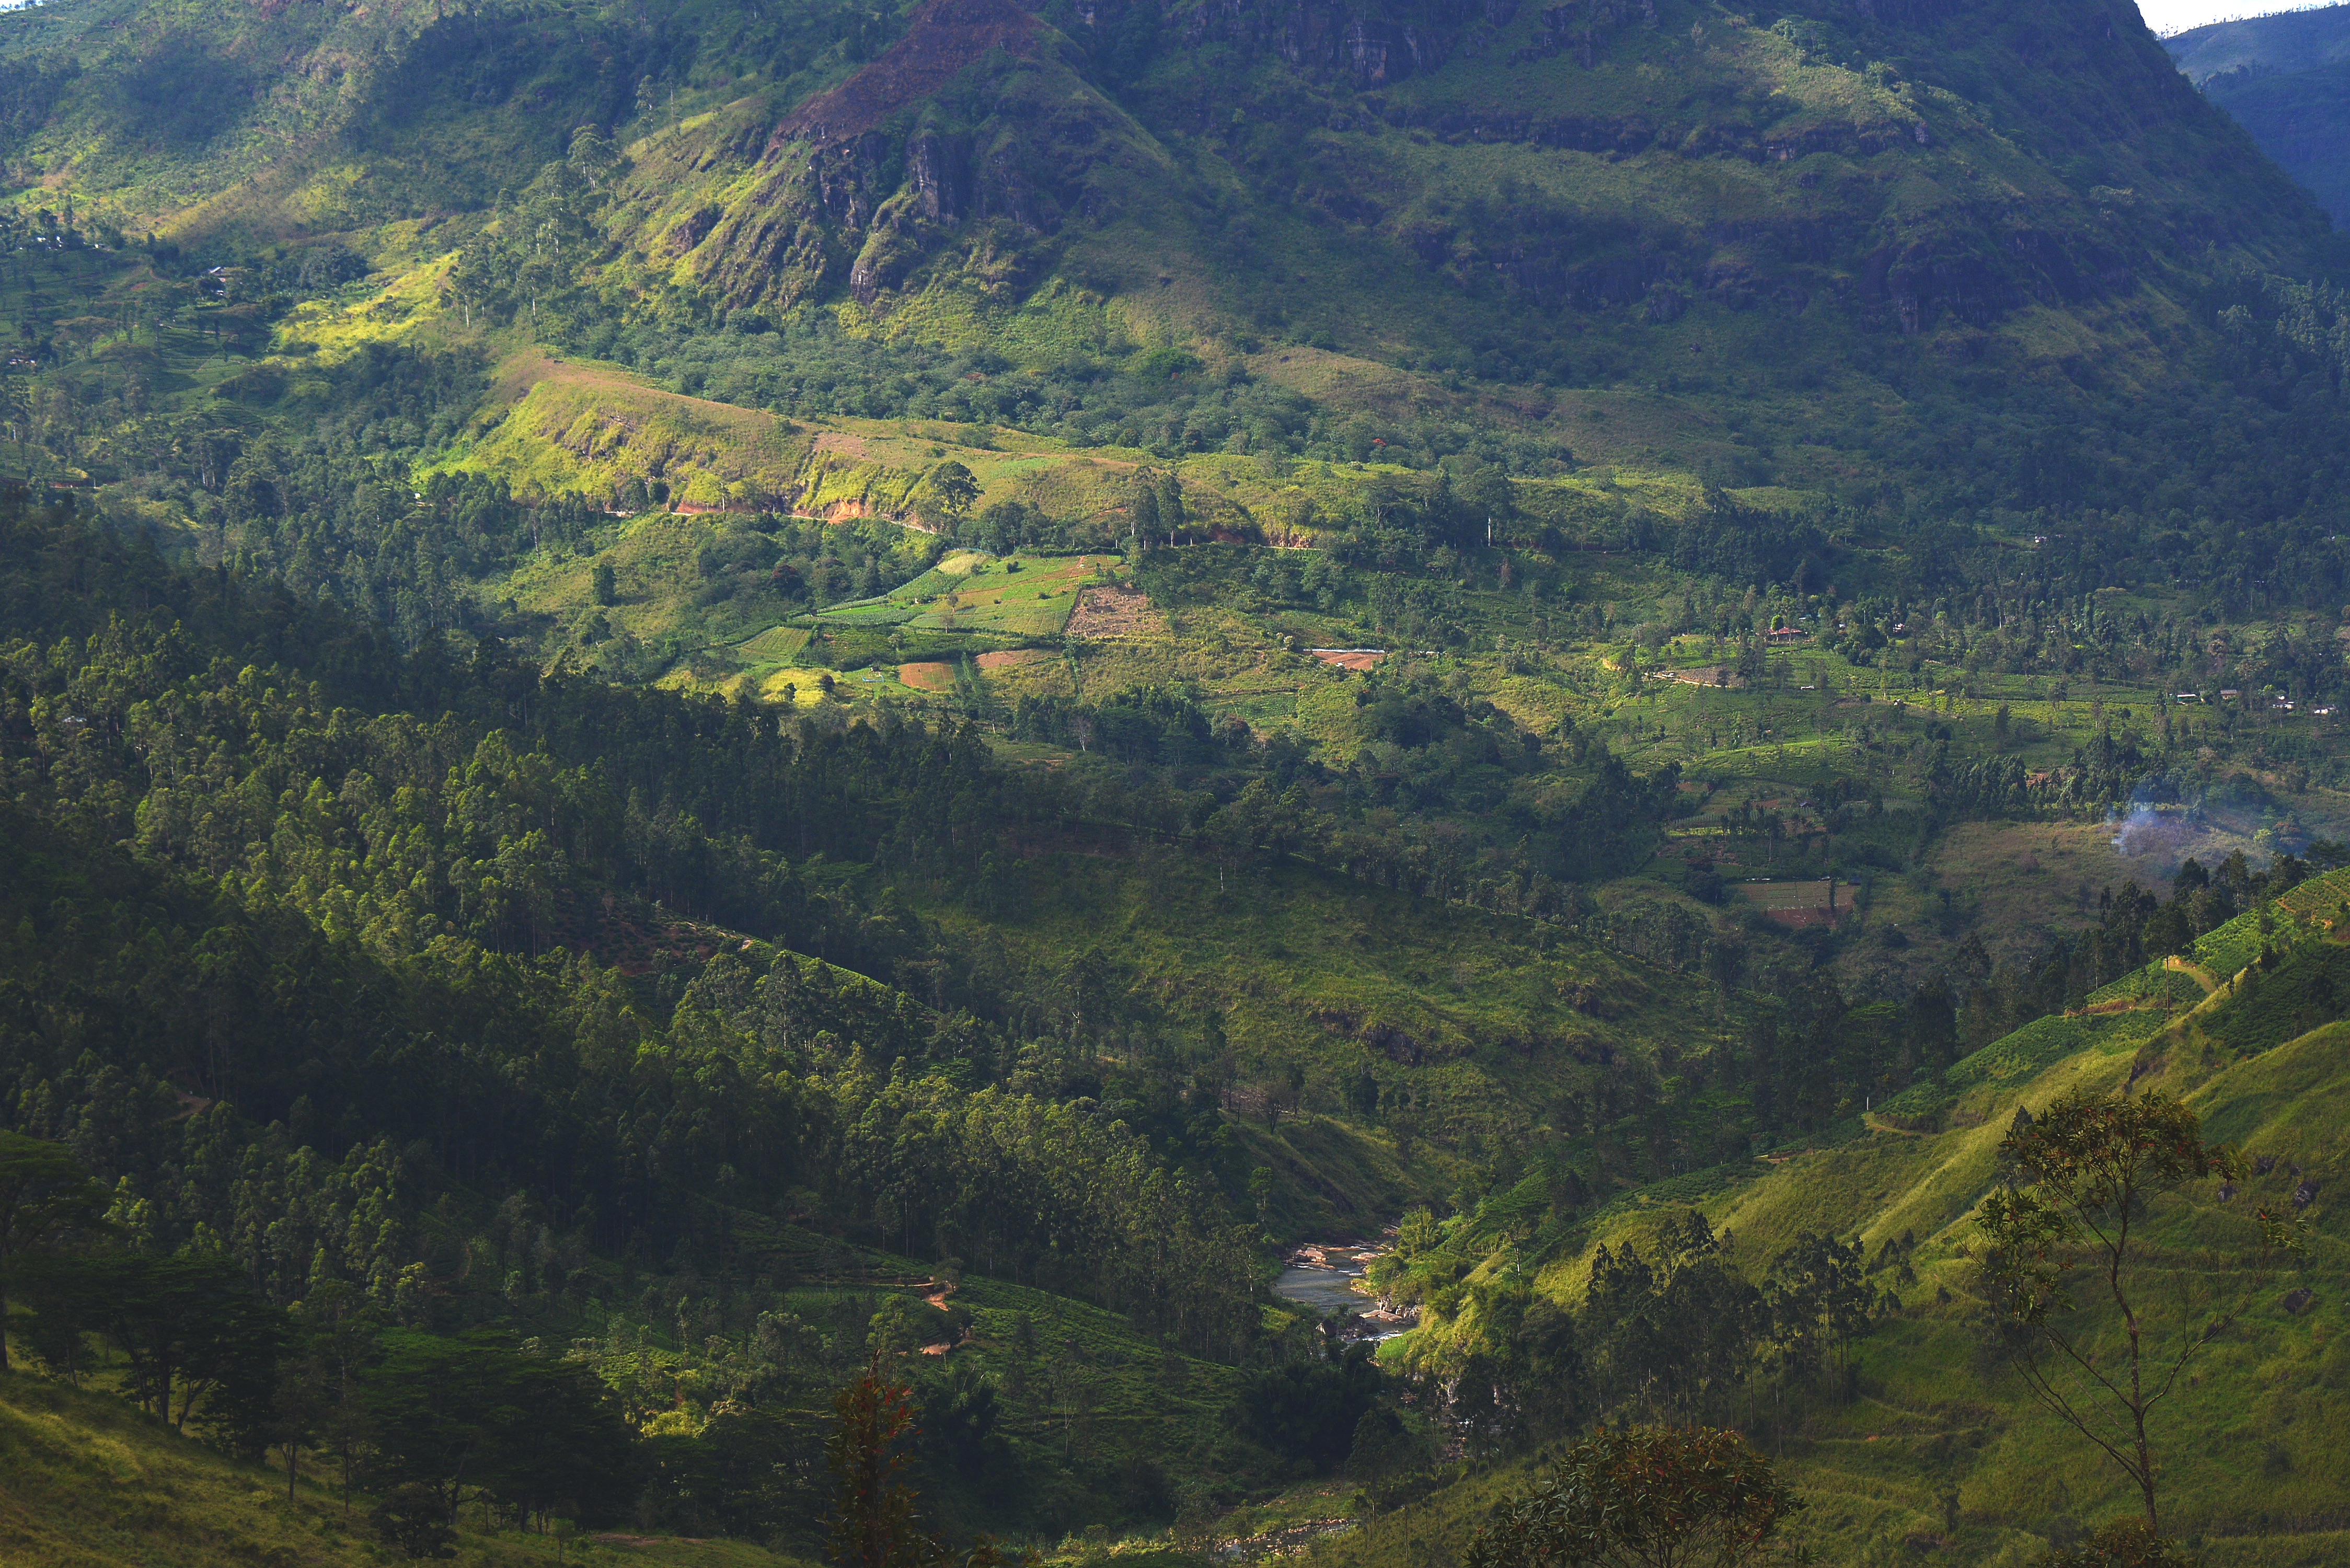
landscape, tree, forest, wilderness, mountain, hill, valley, mountain range, autumn, highland, ridge, alps, plateau, rural area, landform, aerial photography, mountain pass, hill station, geographical feature, atmospheric phenomenon, mountainous landforms